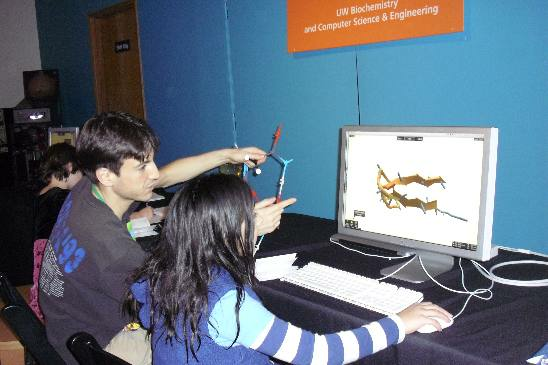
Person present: Yes